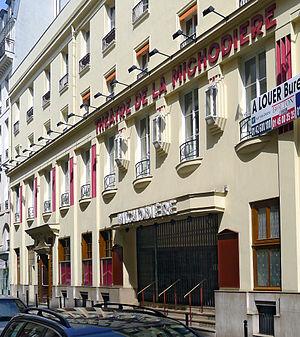
Théâtre de la Michodière (rue de la Michodière) - Paris II
Le théâtre de la Michodière est une salle de théâtre et de spectacles, située au 4 bis, rue de La Michodière dans le 2ᵉ arrondissement de Paris.
Les panneaux « Histoire de Paris » sont des panneaux d'information installés dans les rues de Paris devant certains des monuments parisiens.
Le quartier Gaillon est le 5ᵉ quartier administratif de Paris, il est situé dans le 2ᵉ arrondissement.